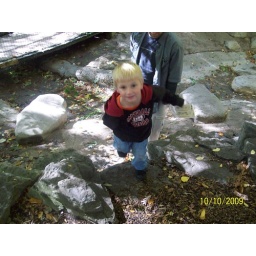
Layne looking for animal footprints in creek bed